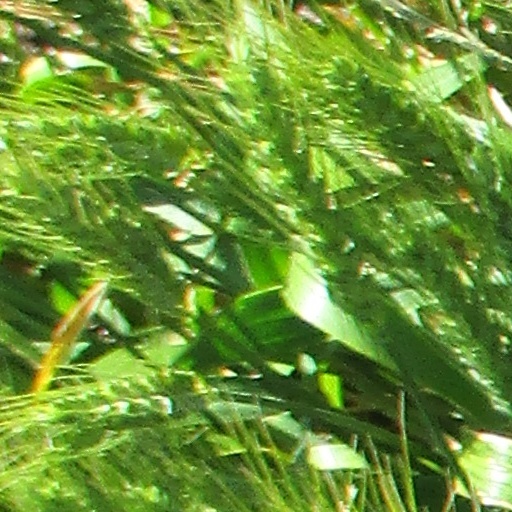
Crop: wheat